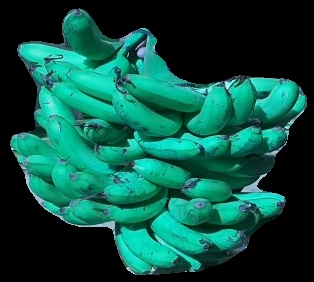
Variety: pachbale
Grade: grade3